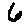
Label: 6